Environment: lab
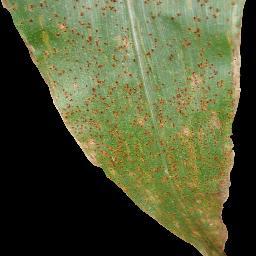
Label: common_rust